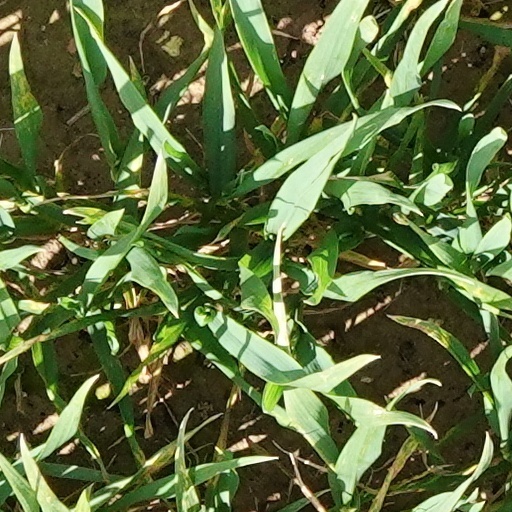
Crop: wheat